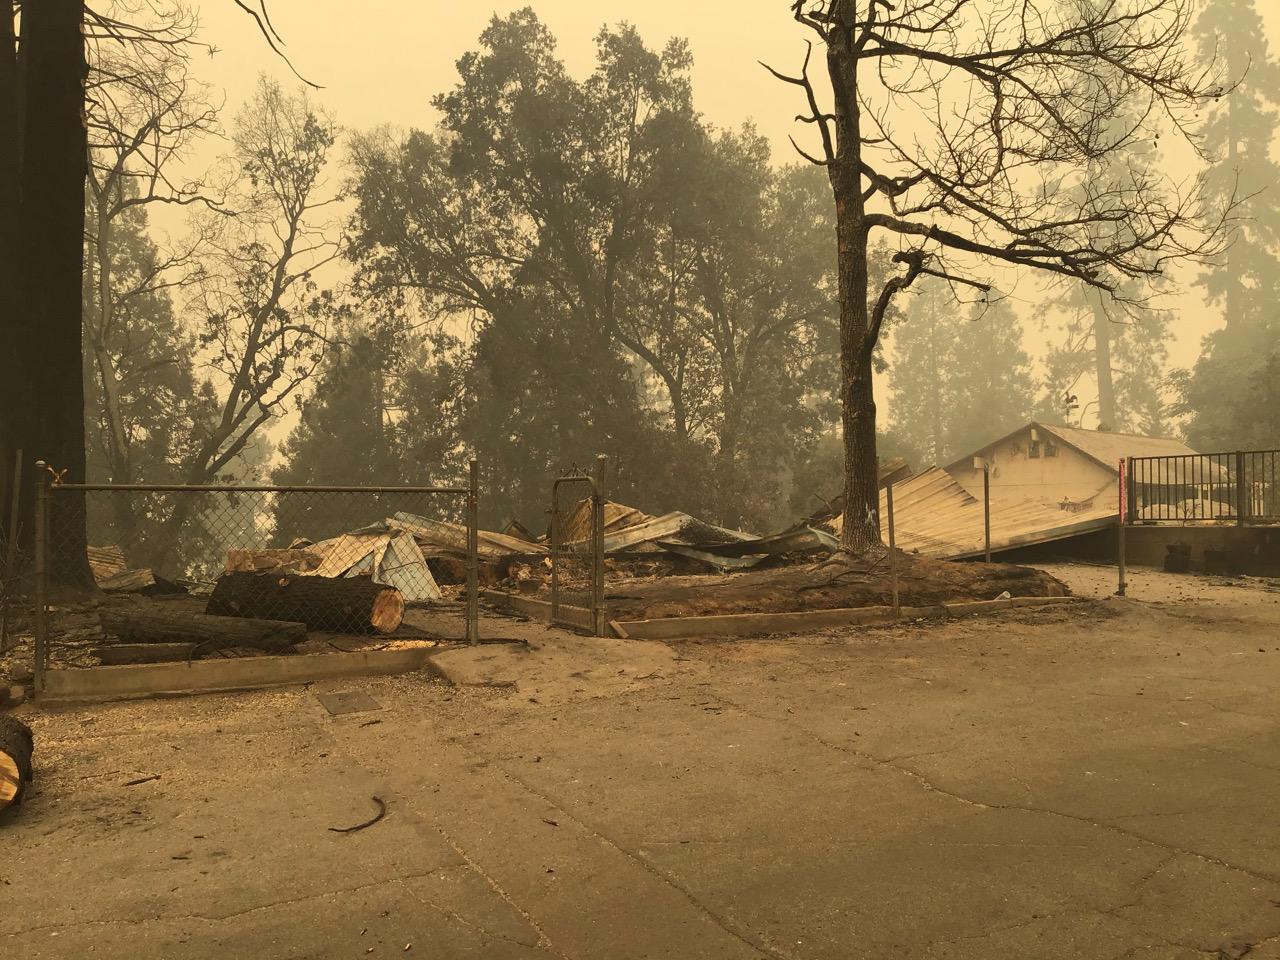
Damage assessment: destroyed